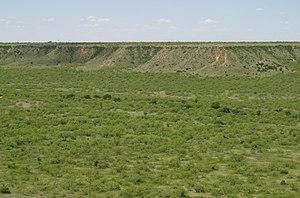
La Llano Estacado est une région naturelle du sud-ouest des États-Unis qui s'étend à l'est du Nouveau-Mexique et au nord-ouest du Texas ; elle comprend la région des South Plains et une partie du Texas Panhandle. Considérée comme l'une des plus grandes mesas d'Amérique du Nord, elle se trouve à une altitude comprise entre 900 mètres d'altitude dans le sud-est et 1530 mètres d'altitude dans le nord-ouest.